Cardinals–Rams rivalry

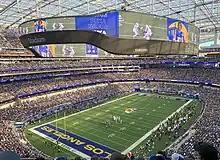
The Rams beat the Arizona Cardinals on October 15, 2023

The 2022 season proved to be tumultuous for the Rams as their Super Bowl winning roster was mostly ravaged by injuries; posting a meager 5–12 record in the process. They managed a victory against the Cardinals in Arizona, though collapsed the remainder of the season; losing the second matchup at home to Arizona, the second loss in Sean McVay's tenure to the Cardinals. The Cardinals managed a salvageable 4–6 record after beating the Rams, but went on to lose 7 straight matchups to finish the season 4–13. Adding to Arizona's struggles to repeat a postseason appearance; longtime general manager Steve Keim resigned from his position on January 16, 2023; head coach Kliff Kingsbury was later fired on February 14.